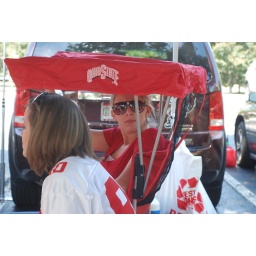
Brittany sitting in the tailgate chair for red heads